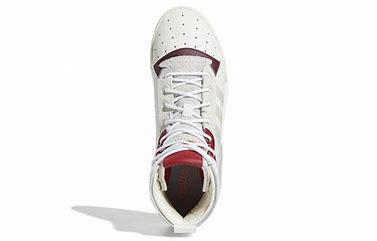
Brand: adidas
Model: Rivalry Rm Skate